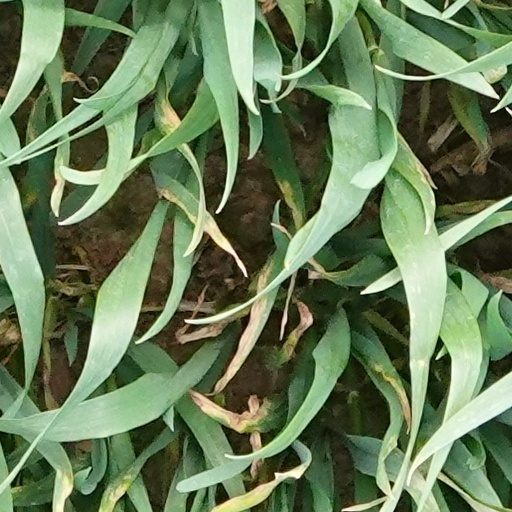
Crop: wheat